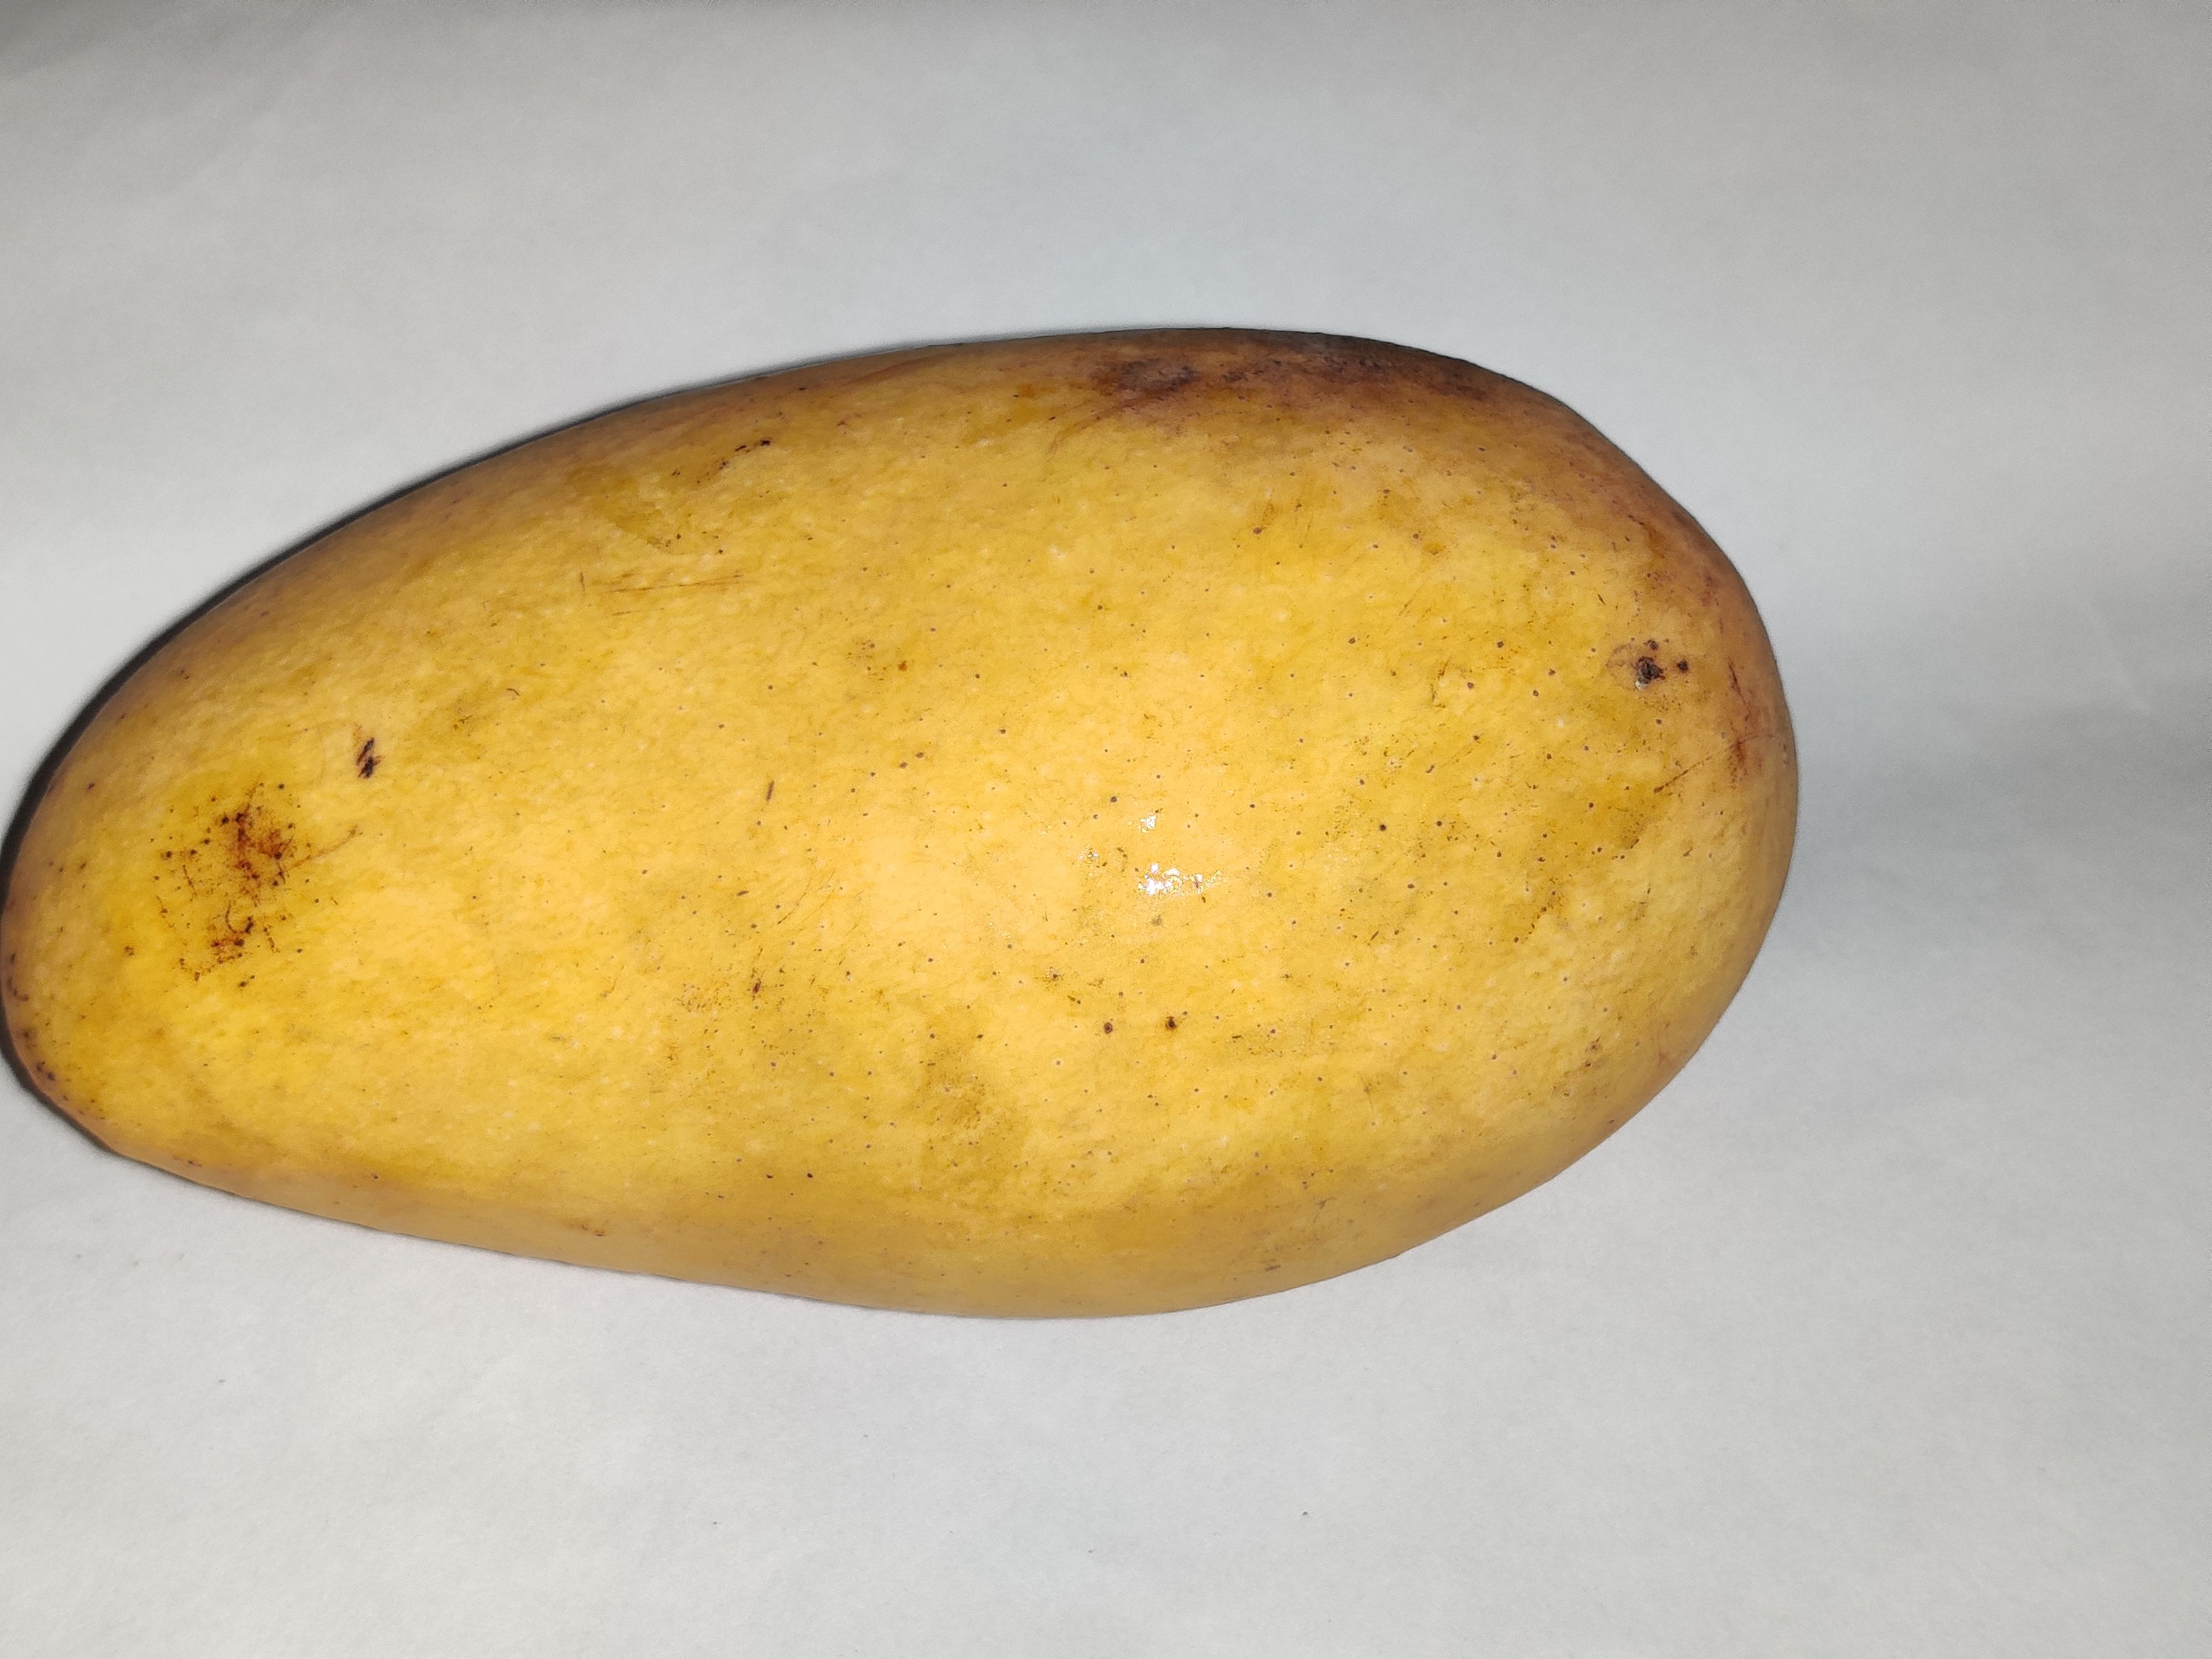
Fruit: mango
Grade: 1st-grade